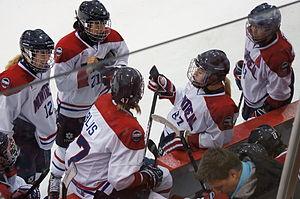
Les Canadiennes de Montréal, anciennement nommées Stars de Montréal, sont une équipe féminine de hockey sur glace de la ville de Montréal, dans la province de Québec au Canada. L'équipe joue ses matchs à domicile au Complexe Claude-Robillard à Montréal et fait ses débuts dans la Ligue canadienne de hockey féminin dès sa création en 2007. La formation des Stars remporte à quatre reprises les séries éliminatoires de la LCHF et remporte ainsi la Coupe Clarkson en 2009, 2011, 2012 et 2017.